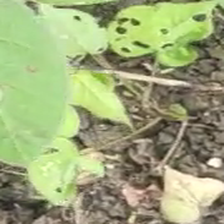
Weed species: Obscure_morning _glory(Ipomoea obscura)